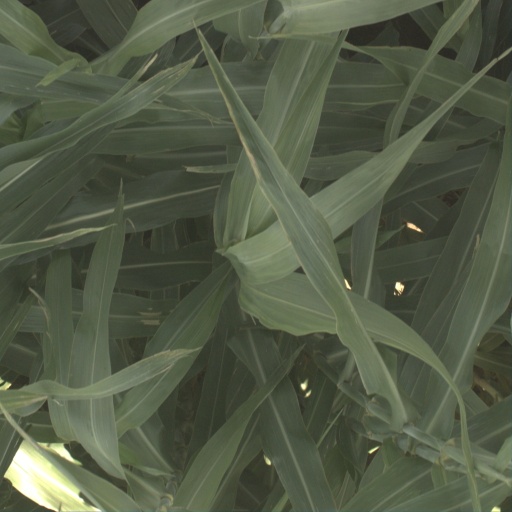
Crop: sorghum